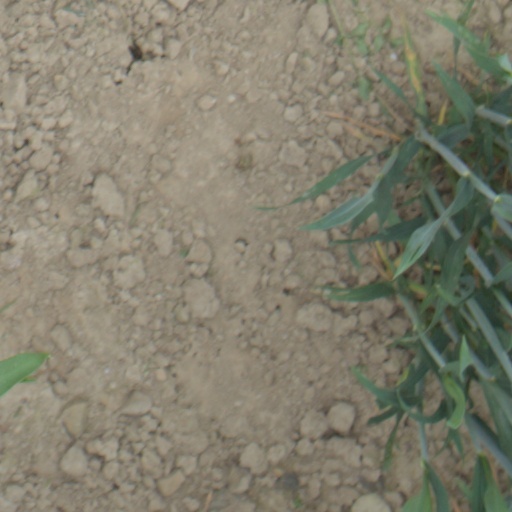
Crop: wheat